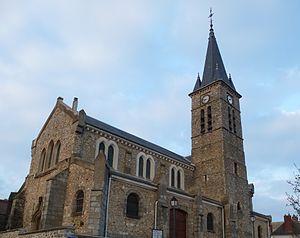
Église Saint-Chéron de Saint-Chéron. (Essonne, région Île-de-France).
Saint-Chéron est une commune française située dans le département de l'Essonne en région Île-de-France.